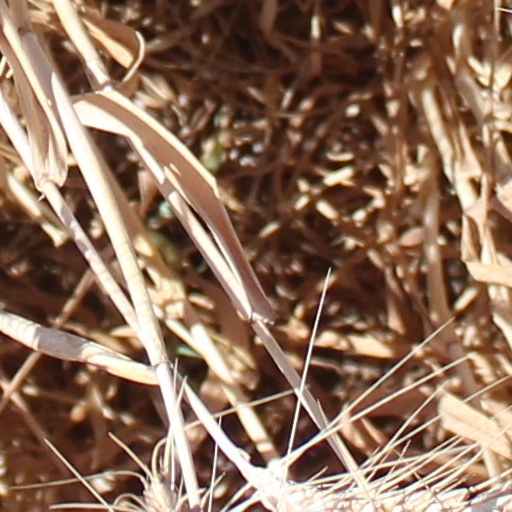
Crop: wheat